Jacques Bahar

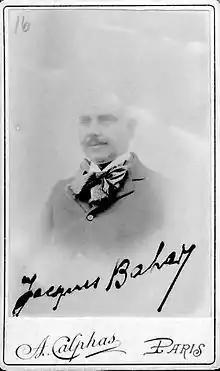
Jacques Bahar

Bachar published the Zionist-Socialist newspaper "Le Flambeau" in France together with his friend Bernard Lazare.